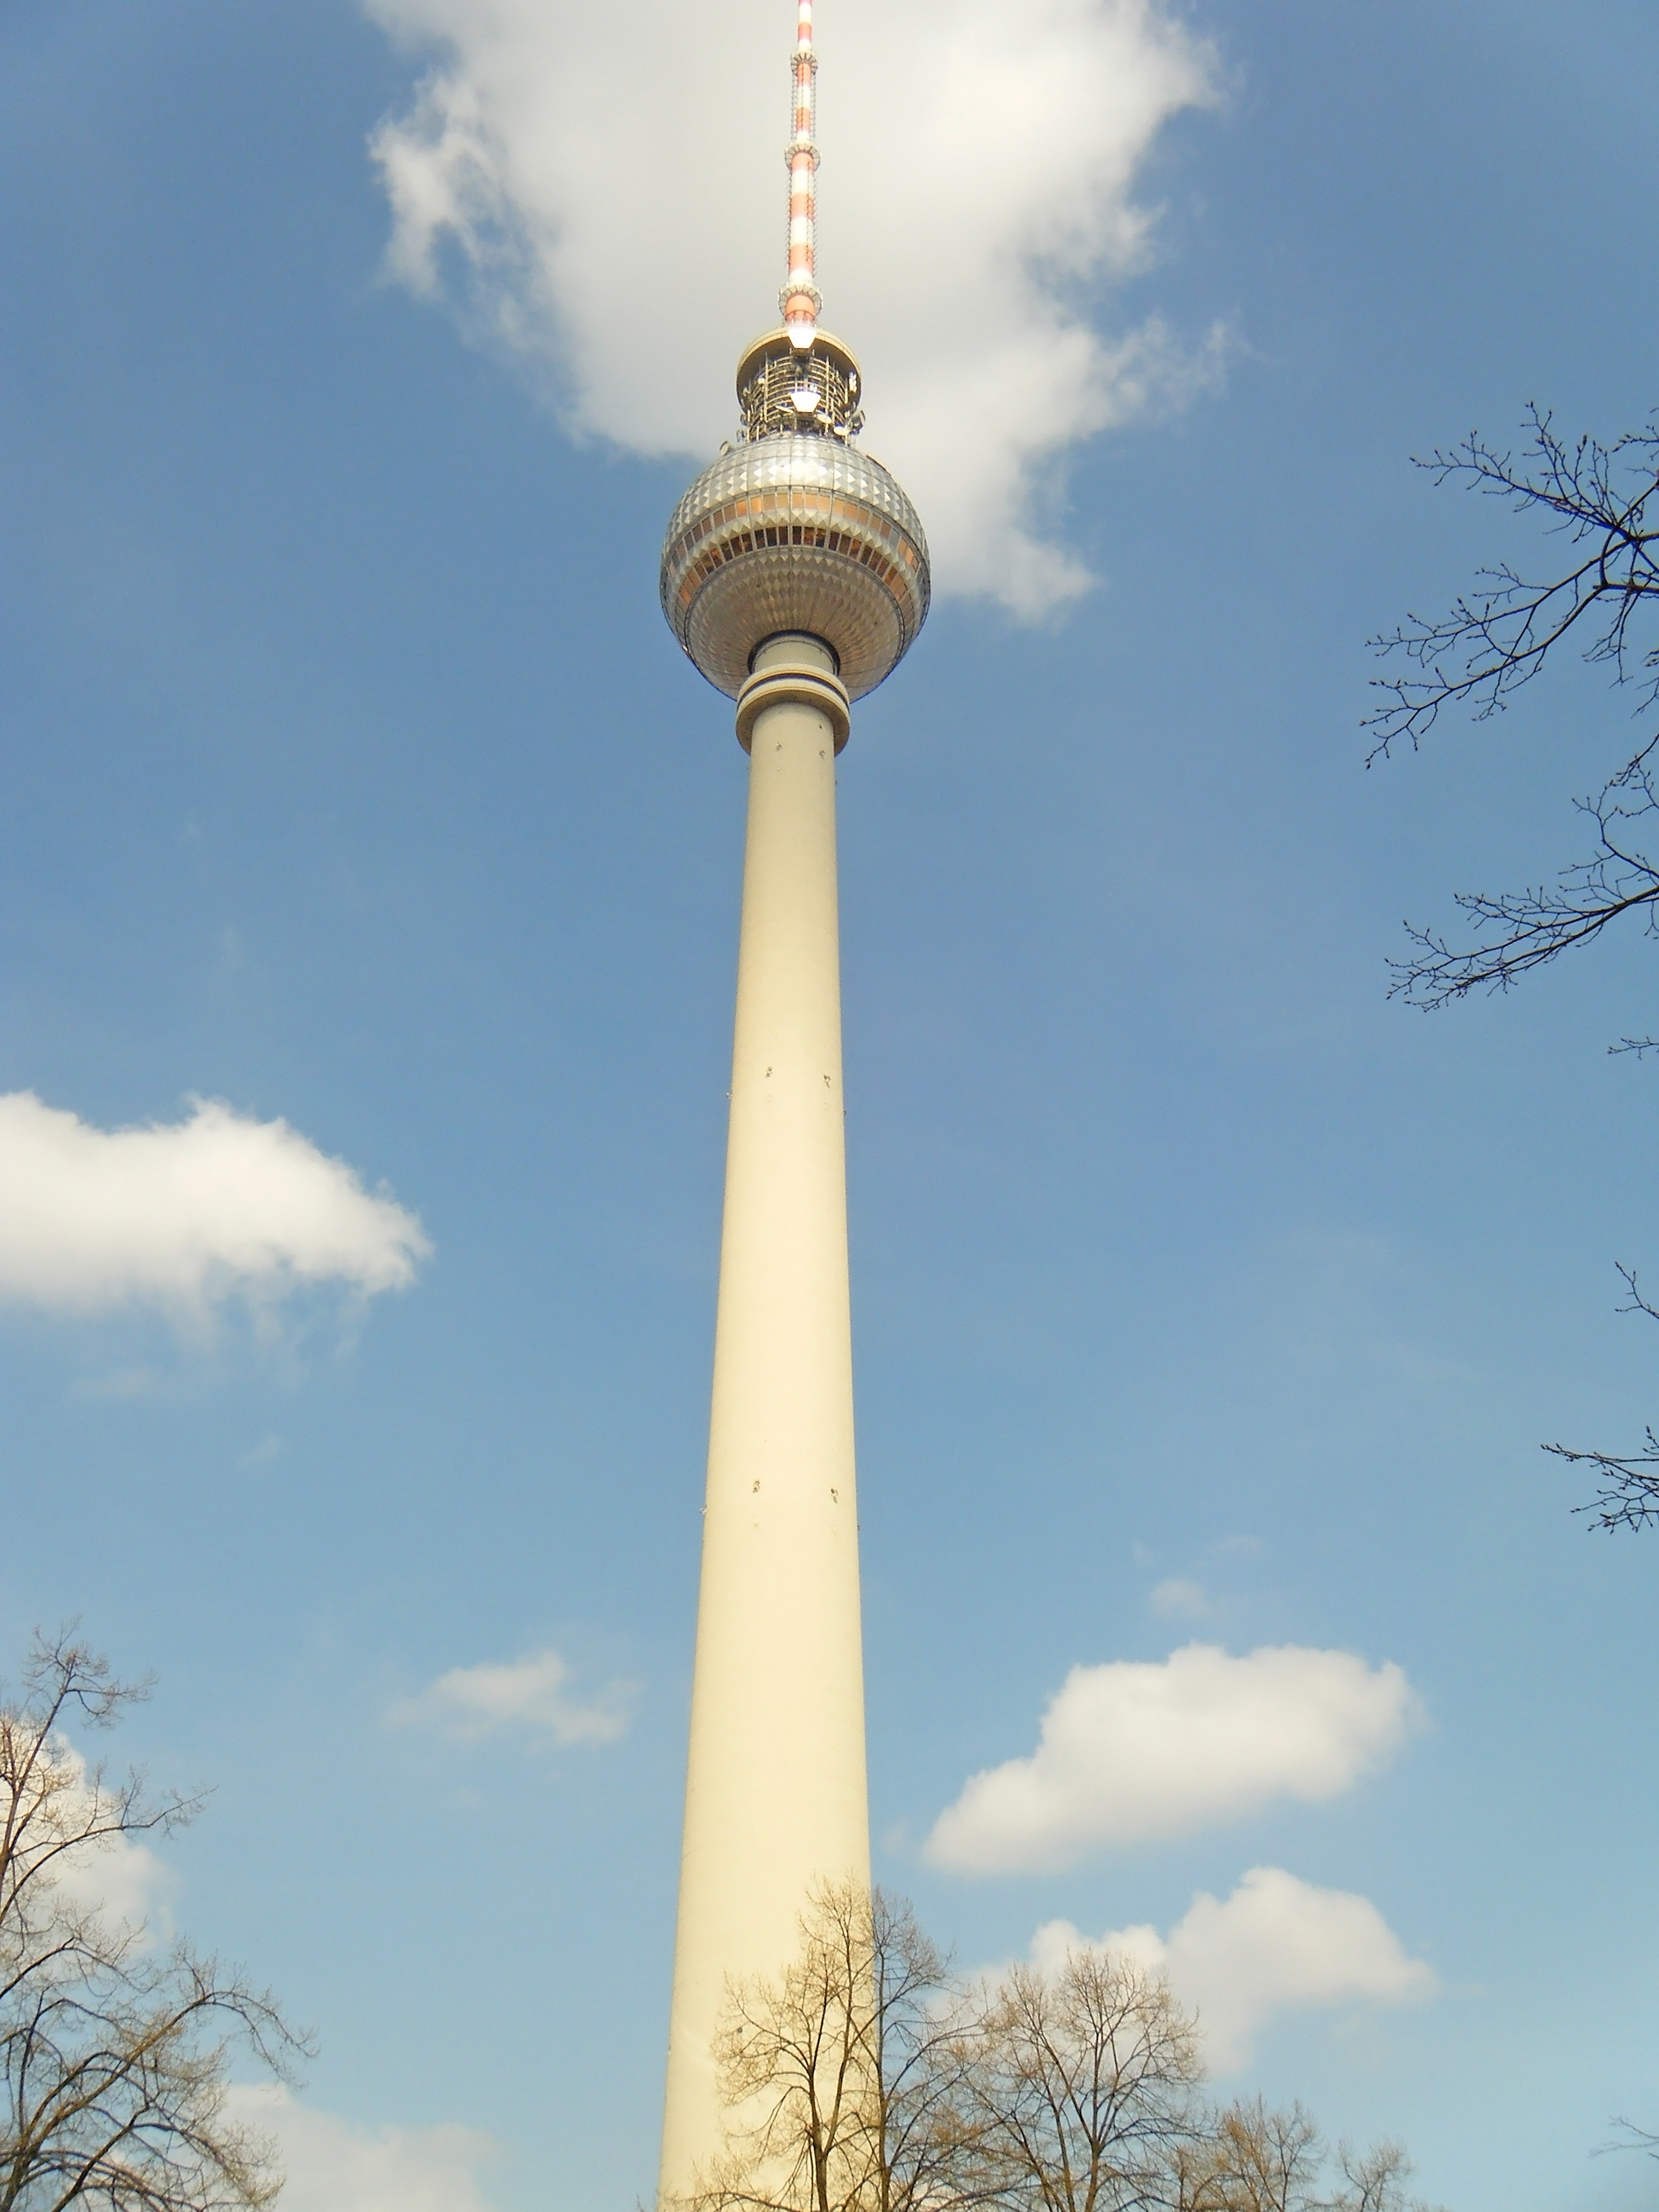
monument, tower, tourism, radio, tour, spire, steeple, sphere, germany, berlin, relay, transmission, tv tower, television and radio, the antenna